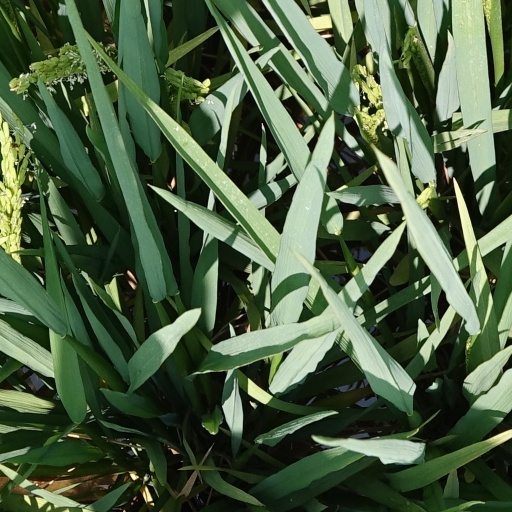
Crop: rice